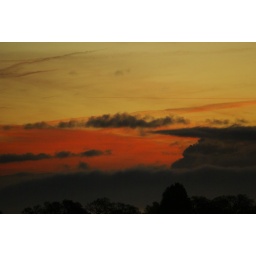
All the features beyond the tree line are untouched cloud and fog formations. Best viewed in LARGE.